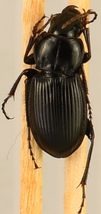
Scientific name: Cyclotrachelus torvus
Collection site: Northern Great Plains Research Laboratory NEON (NOGP), plot NOGP_012